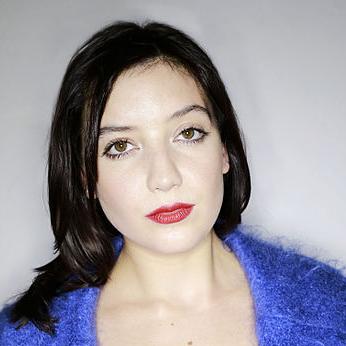
Age: 24